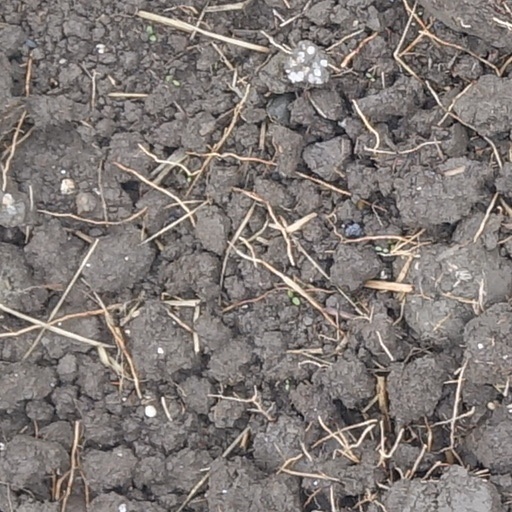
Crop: wheat